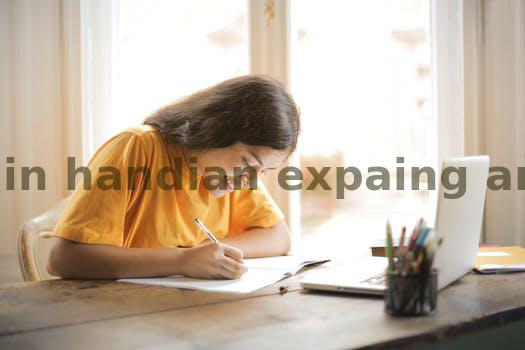
Label: Watermark